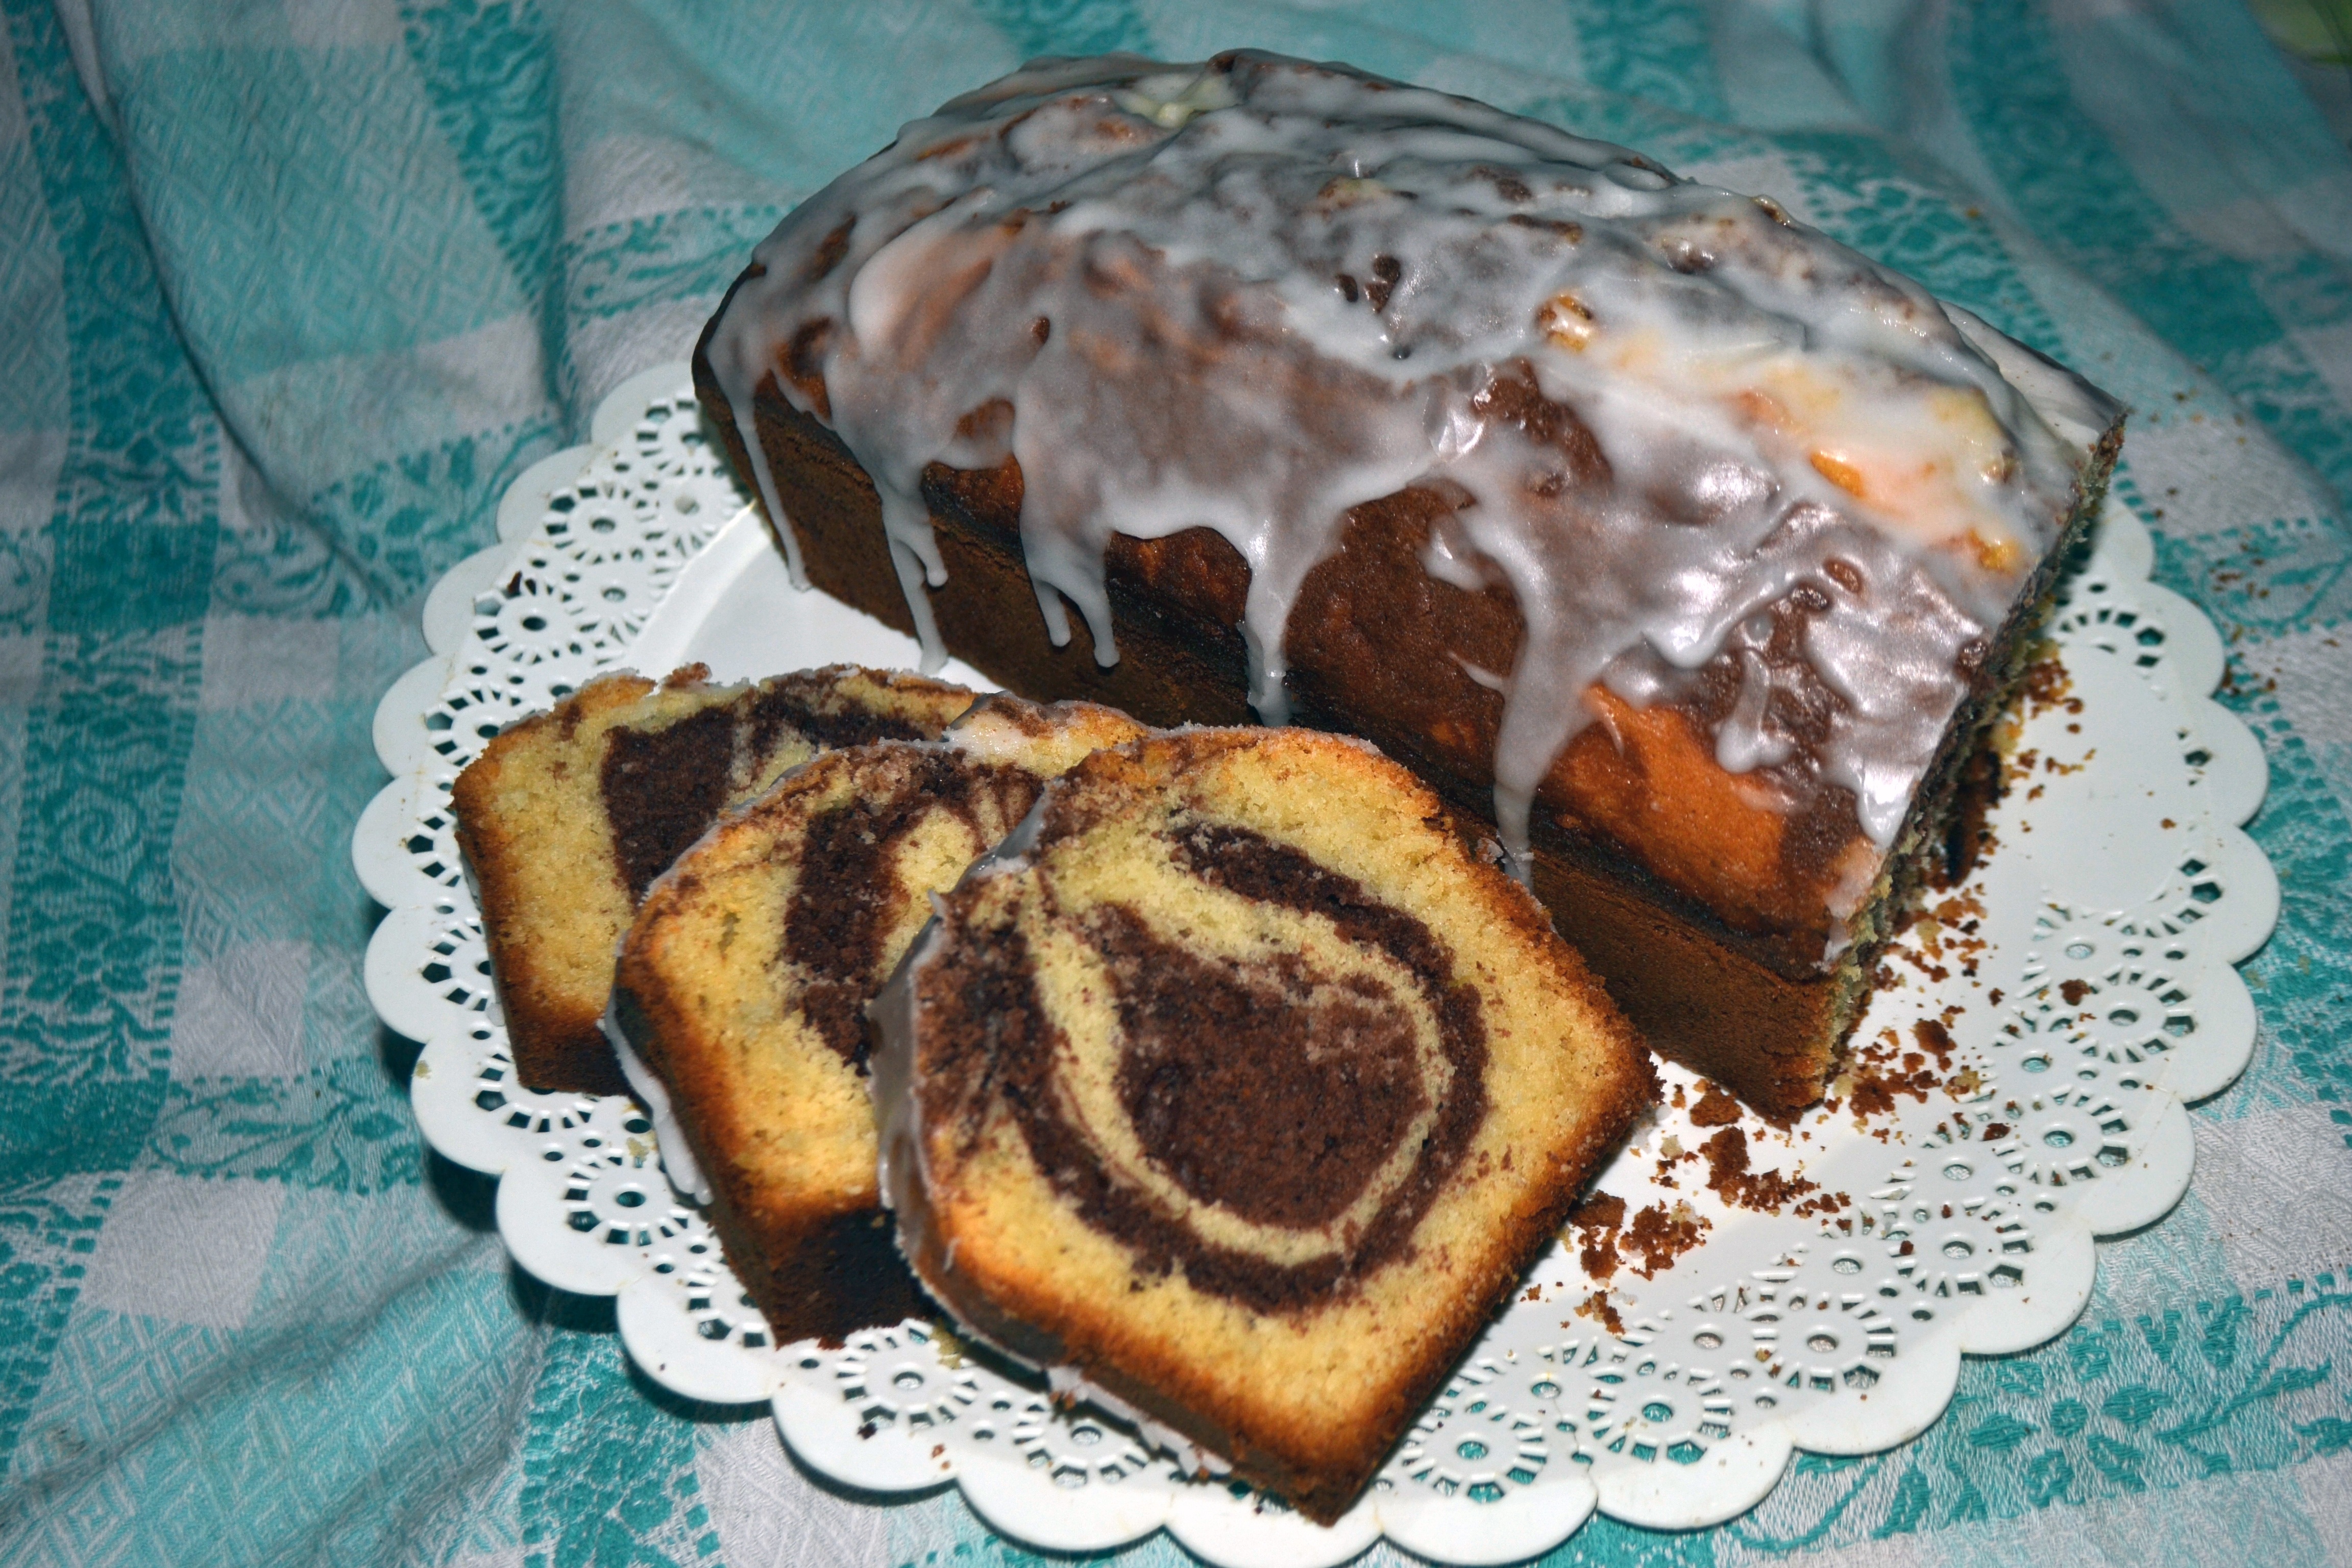
dish, food, produce, chocolate, baking, dessert, cuisine, pastry, icing, vanilla, baked goods, pudding, glaze, marbled, babka